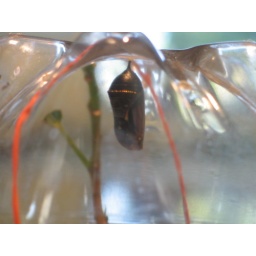
Yesterday the chrysalis was jade in color, this morning you can see the black and orange wings of the butterfly.